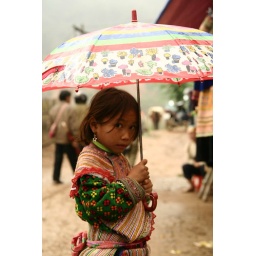
A girl at the Coc Ly market near Bac Ha, Vietnam.(I asked for permission).